Ogygia

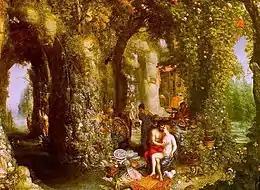
Odysseus and Calypso in the caves of Ogygia. Painting by Jan Brueghel the Elder (1568–1625)

Ogygia (or "Ōgygíā" ) is an island mentioned in Homer's "Odyssey", Book V, as the home of the nymph Calypso, the daughter of the Titan Atlas. In Homer's "Odyssey", Calypso detained Odysseus on Ogygia for seven years and kept him from returning to his home of Ithaca, wanting to marry him.